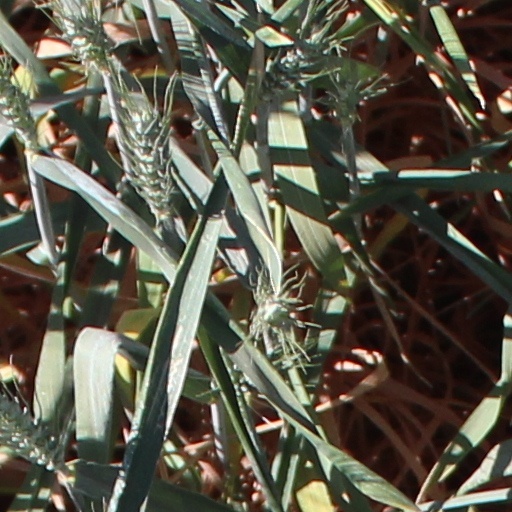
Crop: wheat